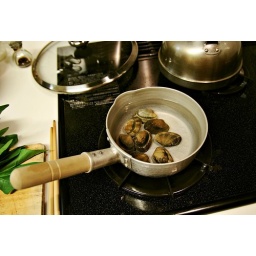
Cook clams in some water. Take four clams per bowl, and enough water for the bowl you'll serve in.